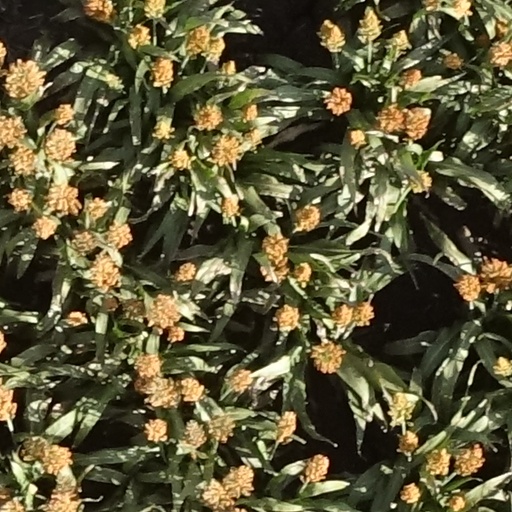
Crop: sorghum